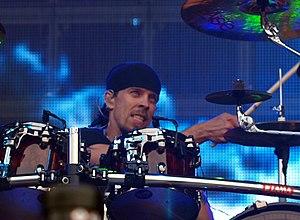
Nightwish est un groupe de metal symphonique finlandais originaire de Kitee, dans la région de la Carélie du Nord. Formé en 1996, il est considéré comme l'un des représentants du genre et comme l'un des groupes responsables du gain de popularité que connaît le metal symphonique à la fin des années 1990. Bien que le groupe soit devenu célèbre dans son pays natal dès la sortie de son premier single, The Carpenter, sa renommée internationale ne débute qu'avec la sortie des albums Oceanborn et Wishmaster. La chanson Sleeping Sun est le premier des singles du groupe à paraître au-delà des frontières de la Finlande, lui permettant ainsi de se faire connaître à travers toute l'Europe.